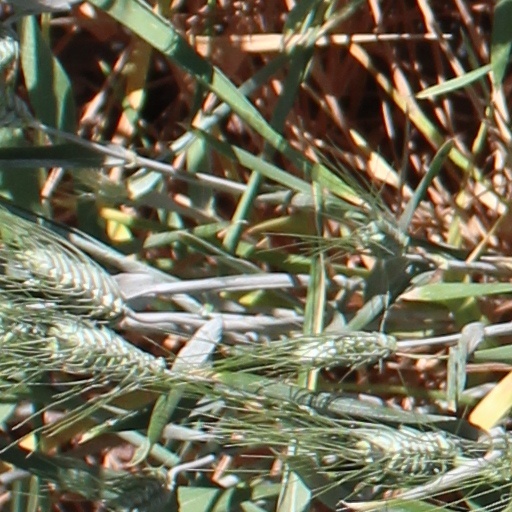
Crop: wheat